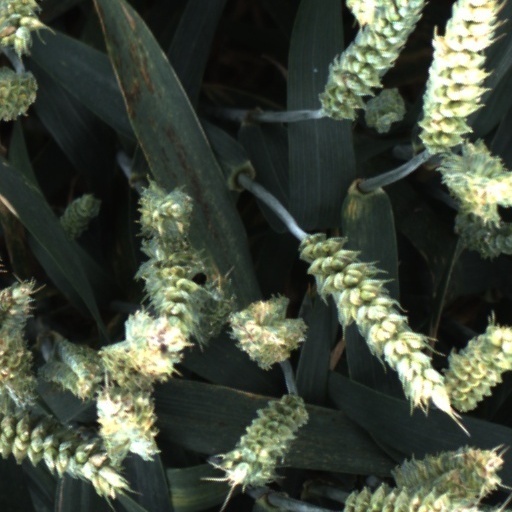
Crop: wheat